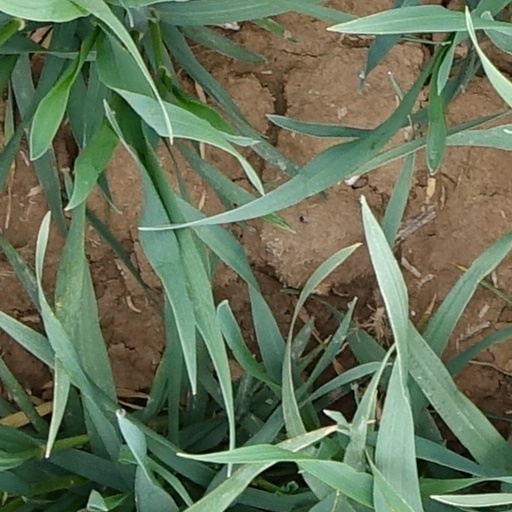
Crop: wheat